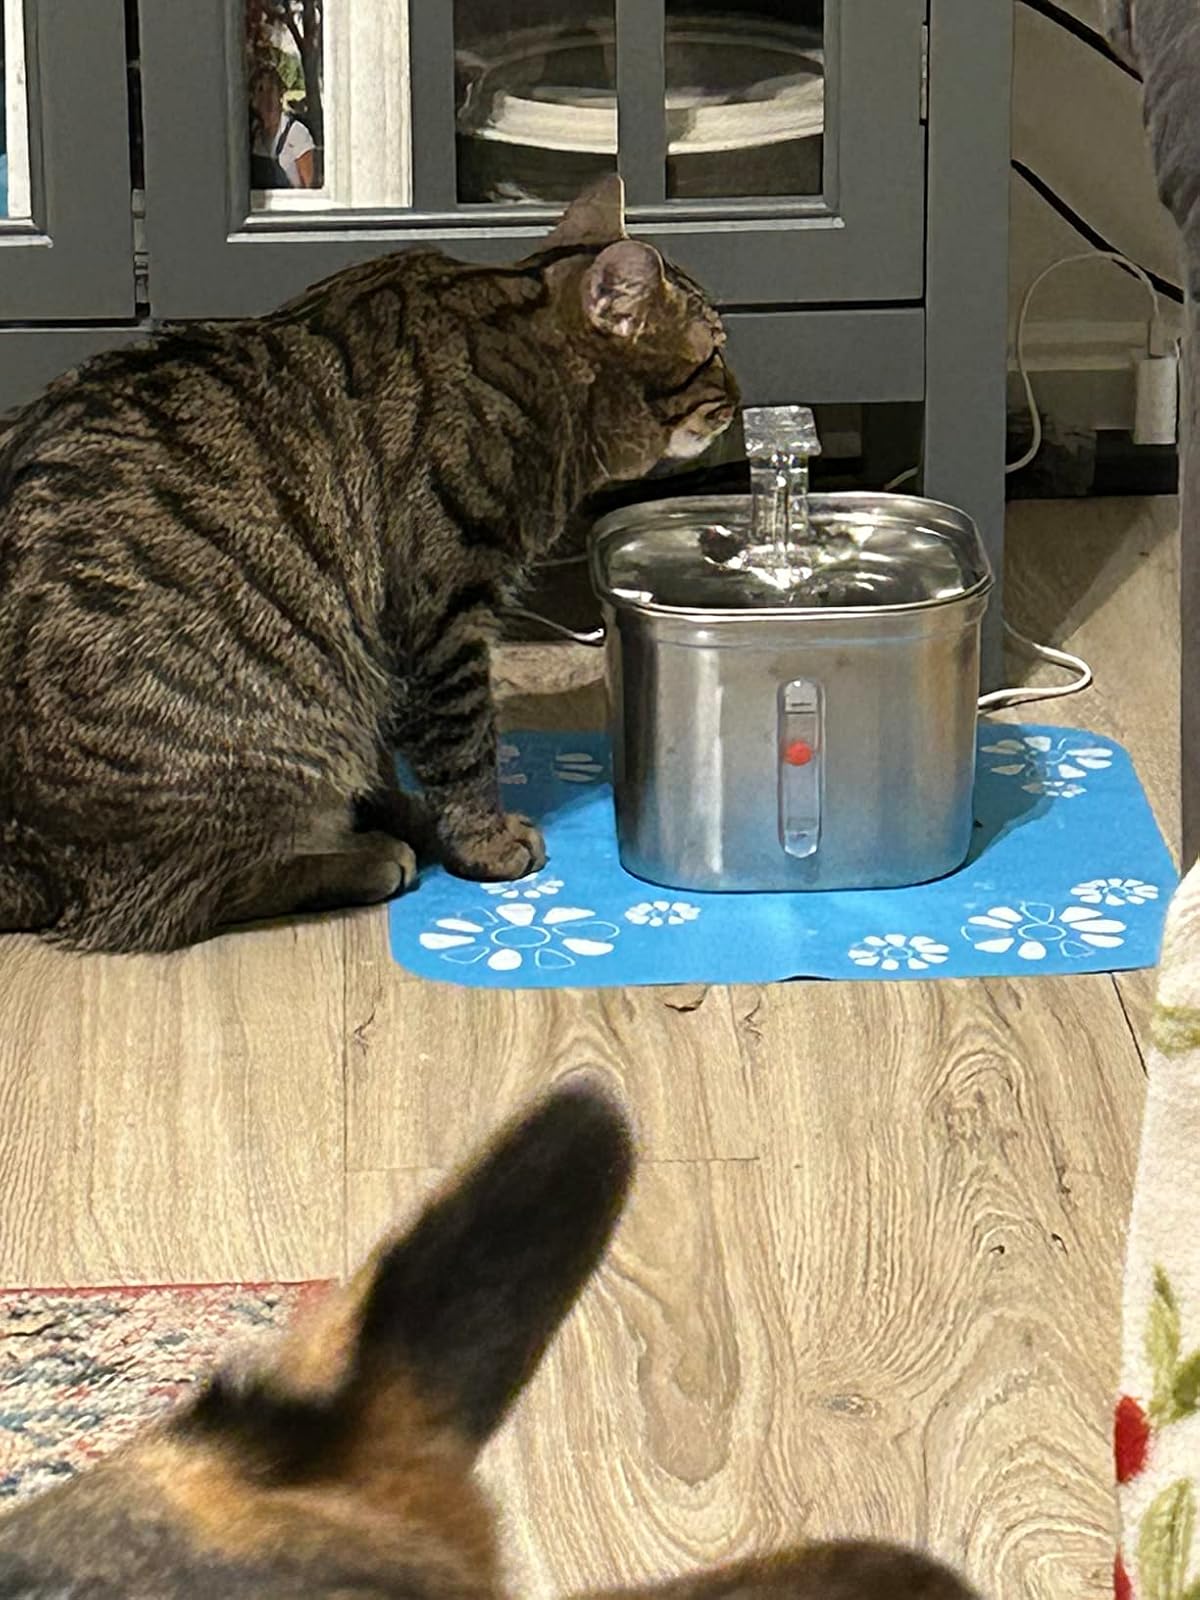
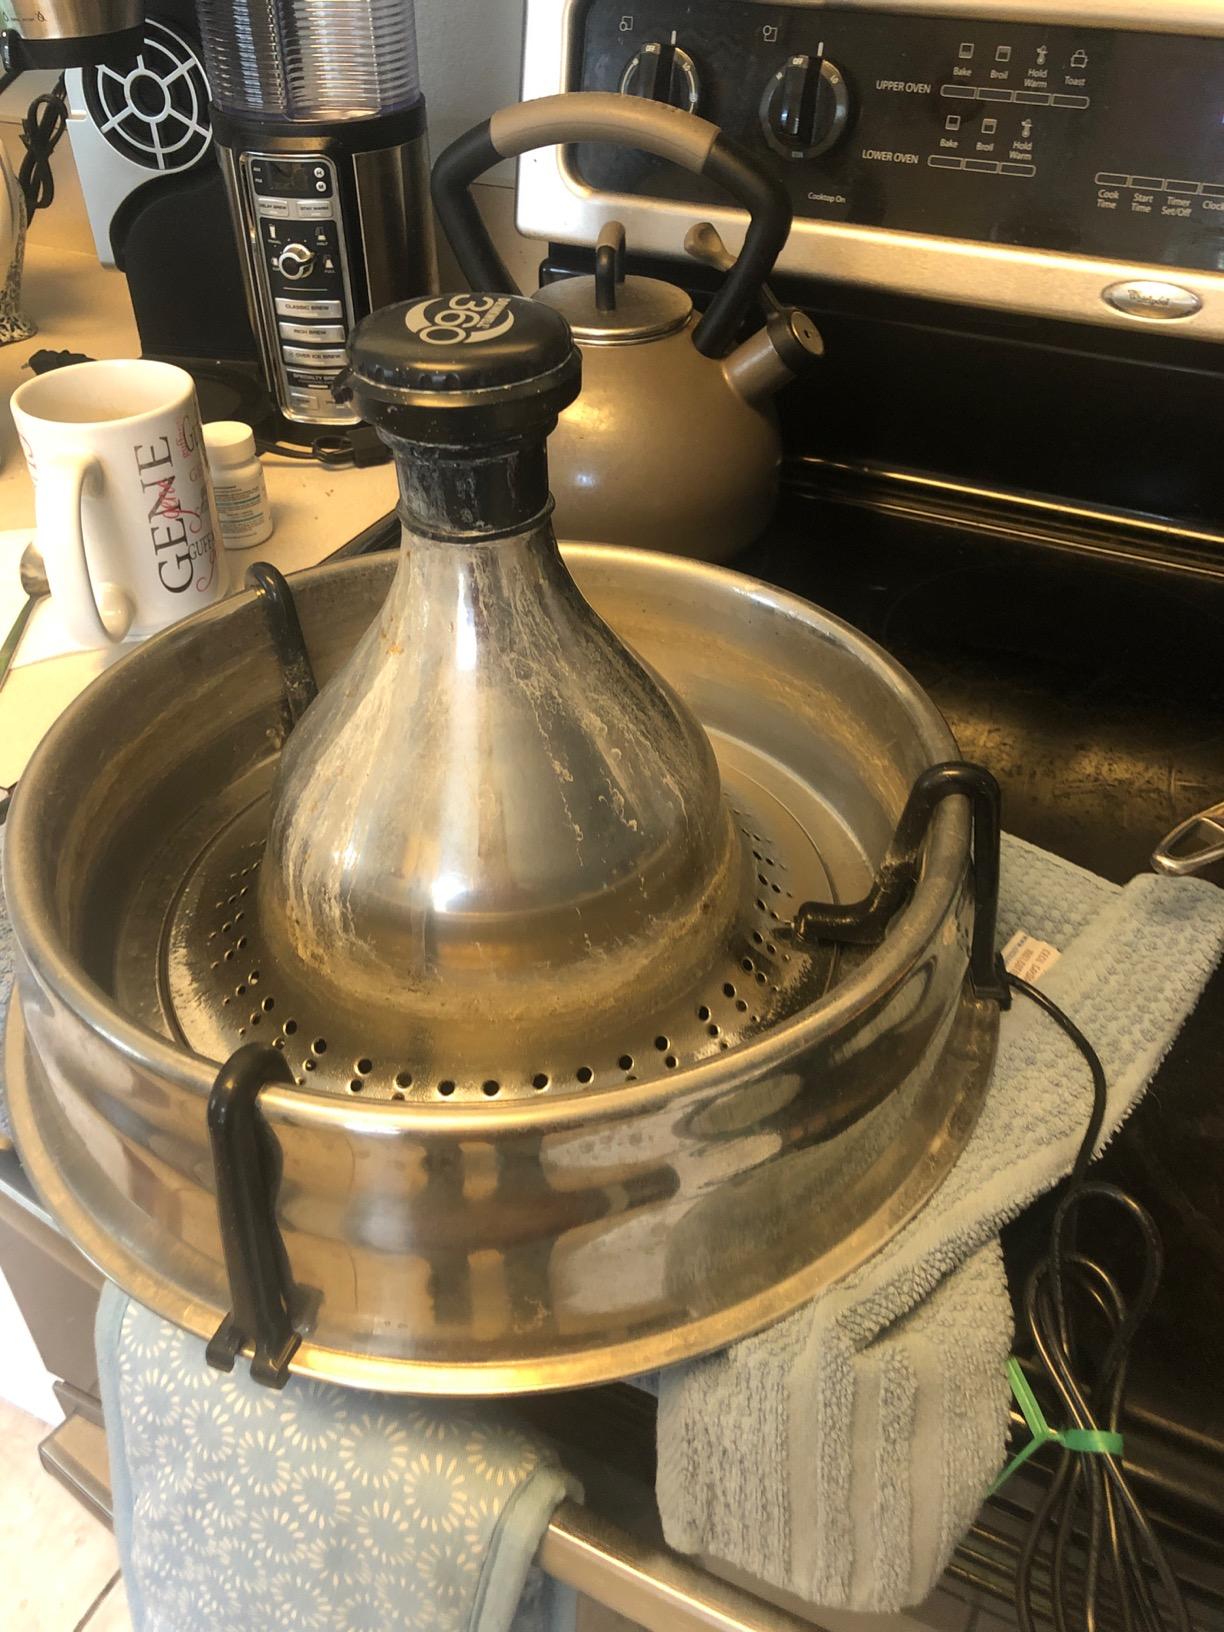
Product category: items_bowl
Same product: no